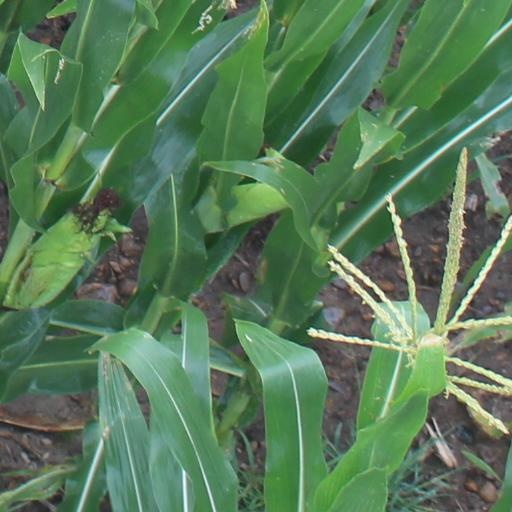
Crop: maize; corn